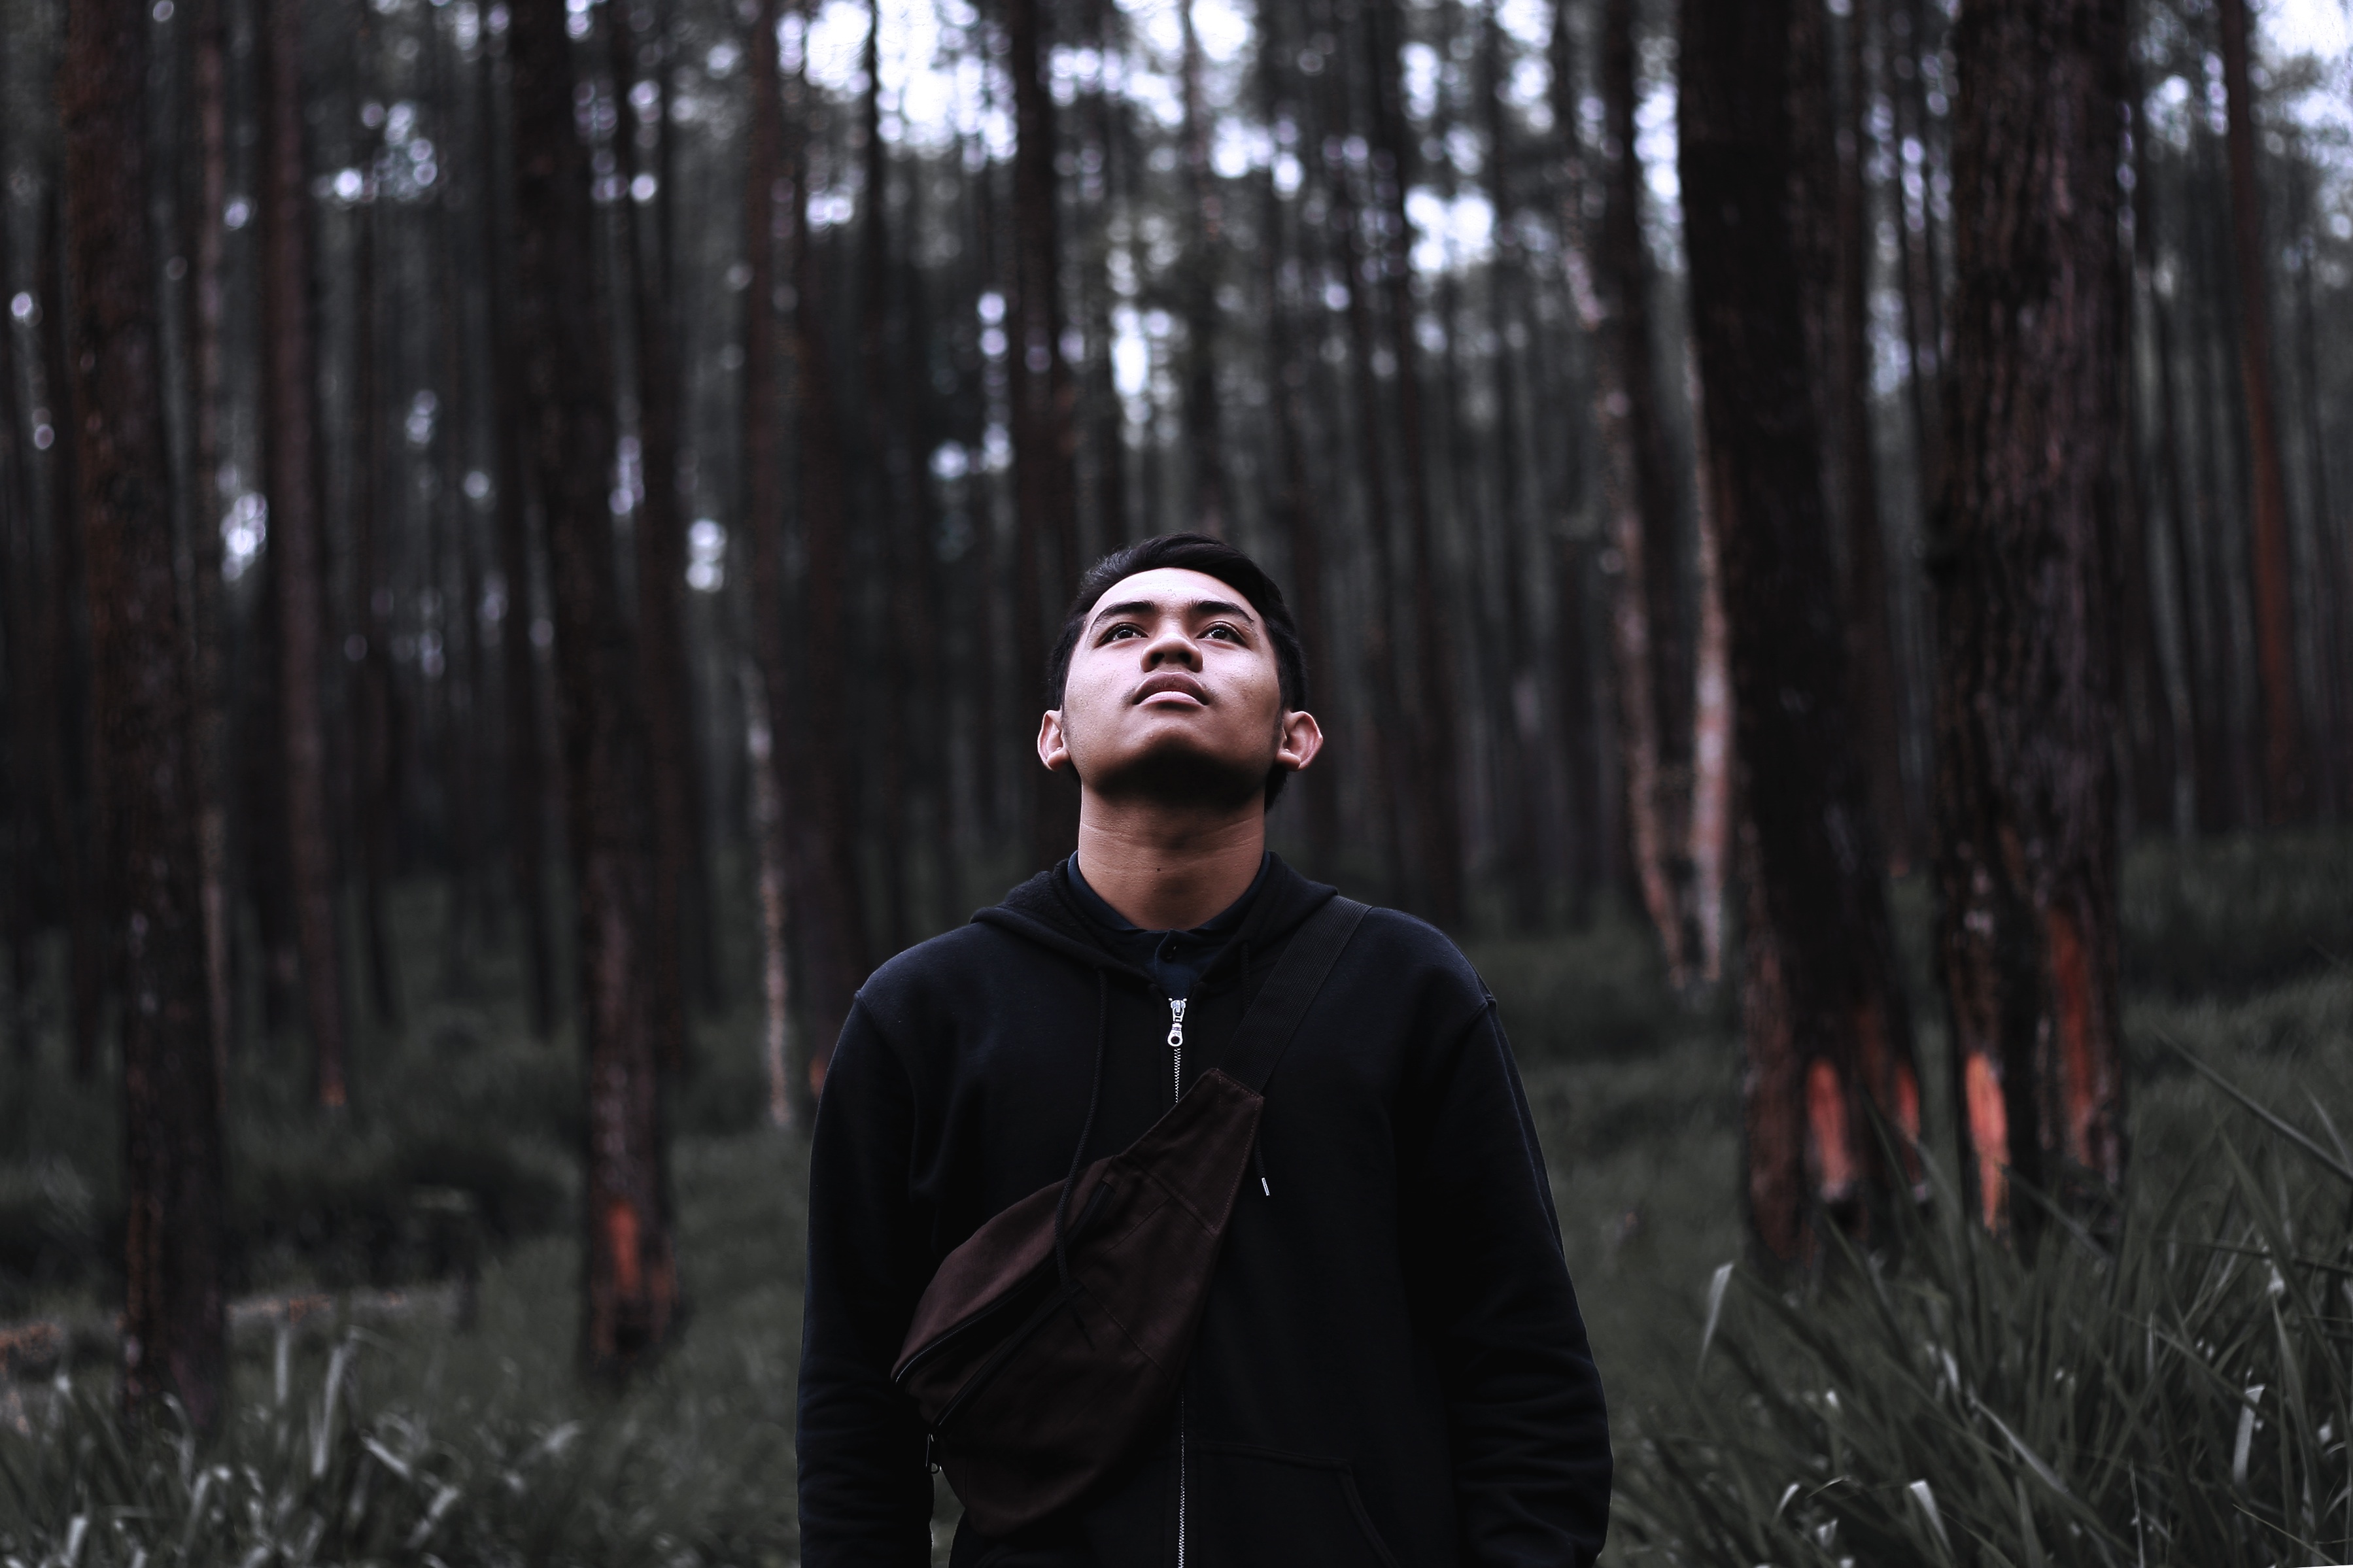
man, tree, forest, person, snow, winter, guy, standing, portrait, spring, weather, season